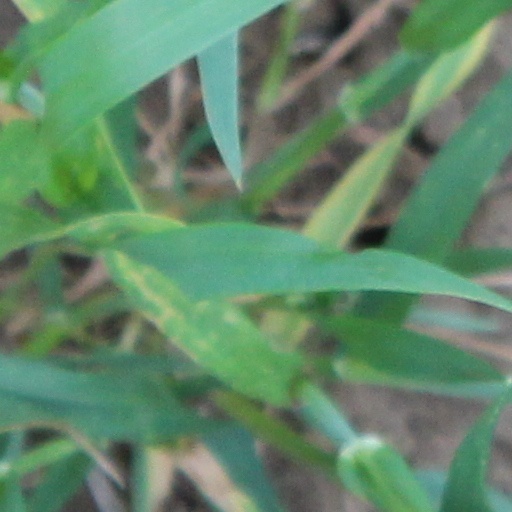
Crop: wheat